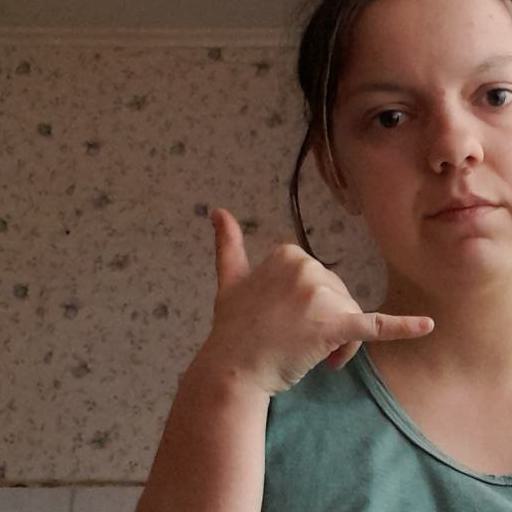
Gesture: call